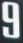
Number: 9